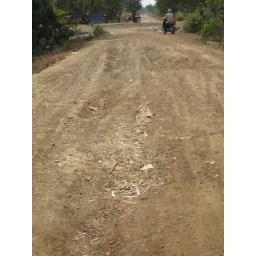
Quite the pot holes within the roads of Poipet